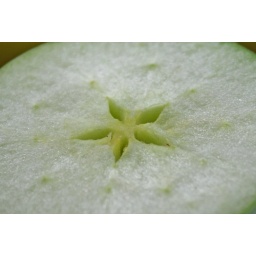
My daughter cut up an apple for her pony and found a star in the middle!